Jelly shoes

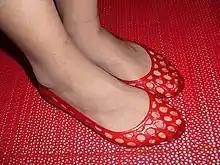
A woman wearing jelly shoes

Jelly shoes, or jellies, are a type of shoe made of PVC plastic. Jelly shoes come in a large variety of brands and colours, and the material is often infused with glitter. Its name comes from the French company called Jelly Shoes, founded by Tony Alano and Nicolas Guillon in 1980 in Paris.